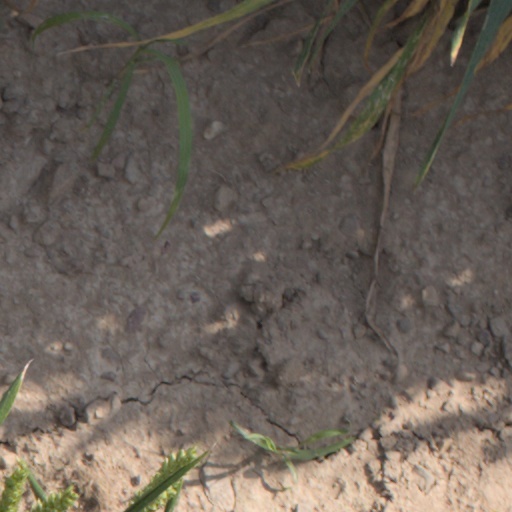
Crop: wheat